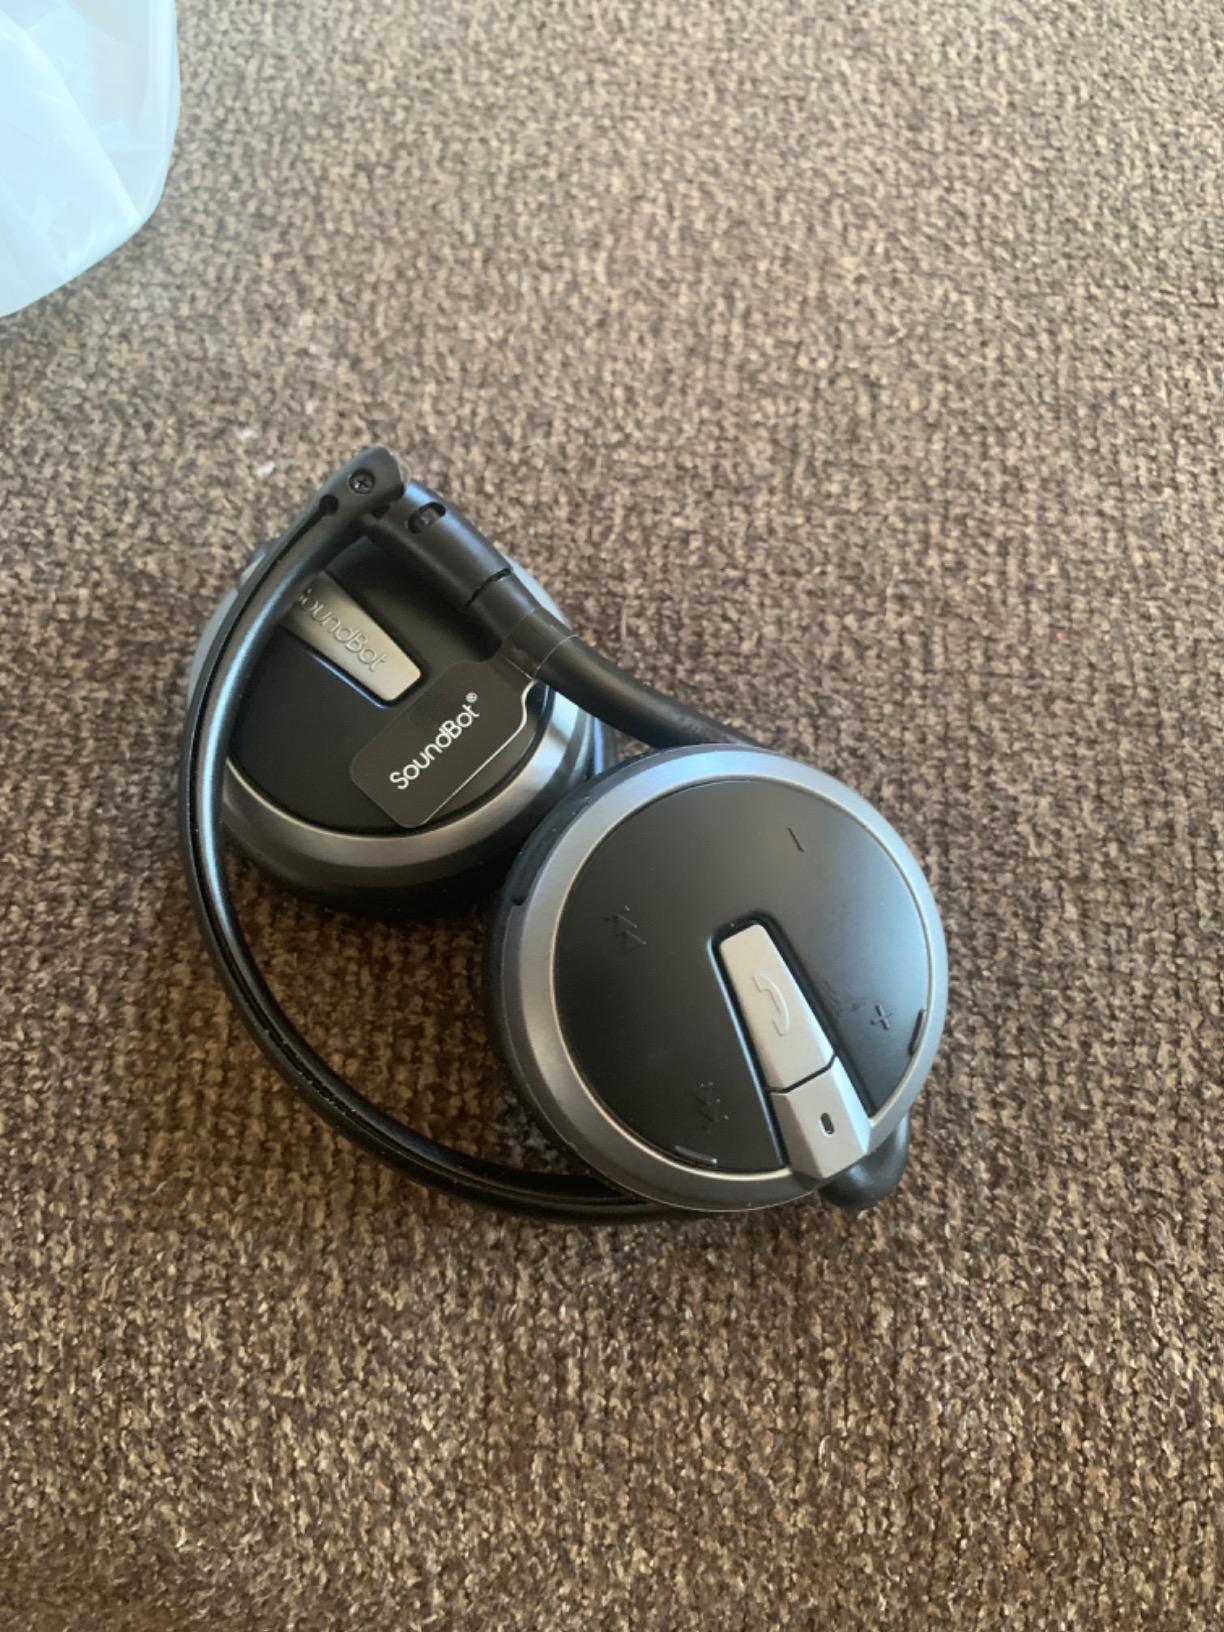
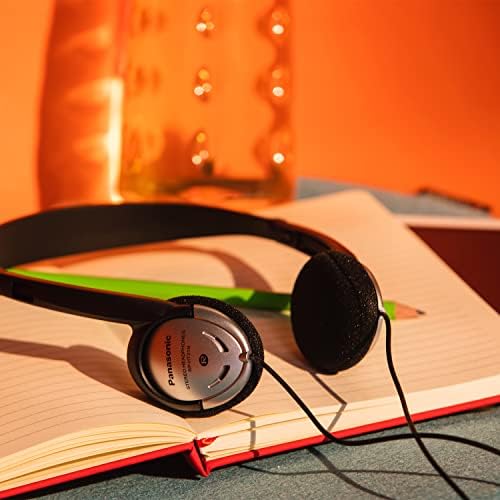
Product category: headphones
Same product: no